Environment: real
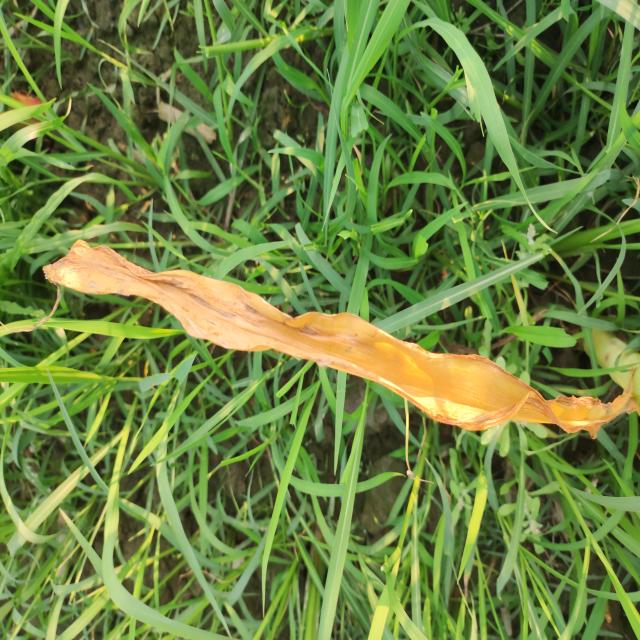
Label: nitrogen_deficiency